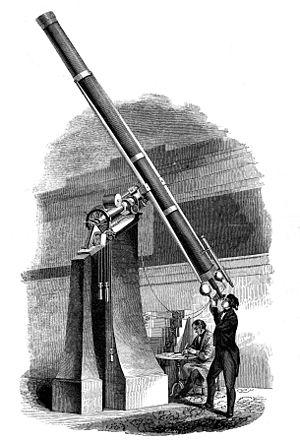
L'Observatoire de Cincinnati est un observatoire astronomique situé à Cincinnati dans l'état de l'Ohio aux États-Unis. Il s'agit du plus vieil observatoire professionnel du pays.
La société allemande G. & S. Merz a été en activité de 1793 à 1867, et produisait des lunettes astronomiques.